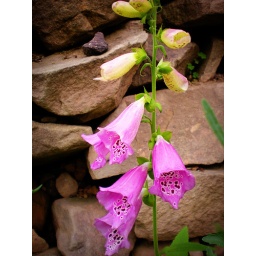
Flower against rock facade